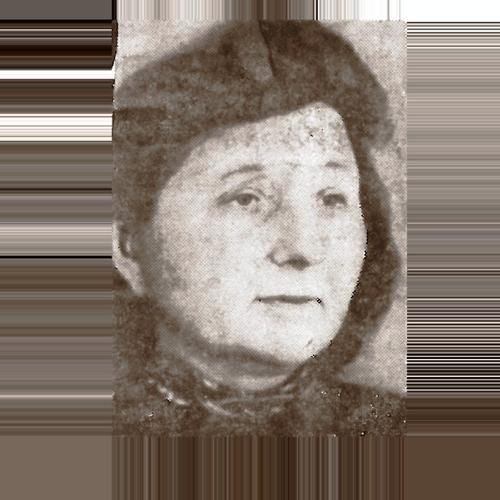
Age: 58